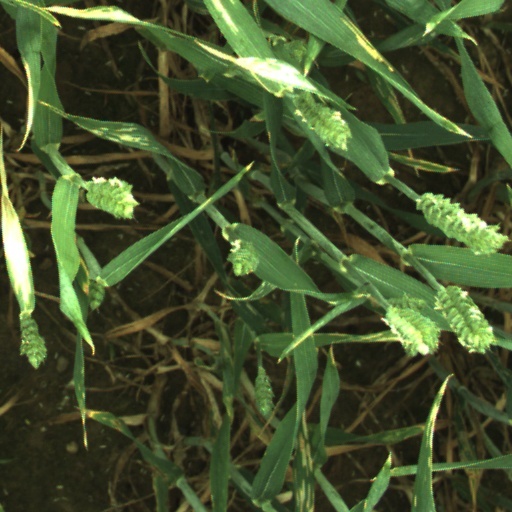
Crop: wheat